Brymo

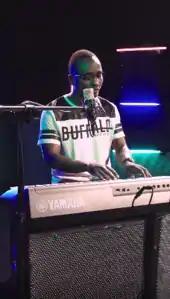
A man is seated playing the piano and singing into a mic.

Brymo's fifth studio album "Klĭtôrĭs" was released on 9 May 2016. It was made available for pre-order via iTunes prior to its release. Eleven tracks comprise the album, whose release was preceded by that of the lead single "Happy Memories". Brymo's wife Esse Kakada, who was his girlfriend at the time of the album's release, is featured on the song "Naked". Georgi Georgiev of Moonring Art Design designed the album's original artwork. Duks created an edited version of the artwork because iTunes refused to use the original artwork. In an interview with "Nigerian Entertainment Today", Brymo said the album's title means "key" in the Greek language and that the album is an expression of love and the uncertainty of it. He said; "the album is the key to a certain door I have knocked on for years; and yes it was meant to be sensual, there ought to be two sides to the coin". "Klĭtôrĭs" was nominated for Best R&B/Pop Album at The Headies 2016 and for Album of the Year at The Headies 2018.